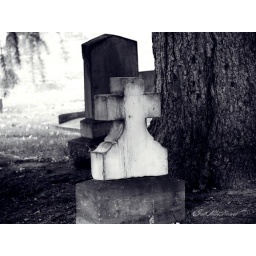
Laid to rest under a pine tree